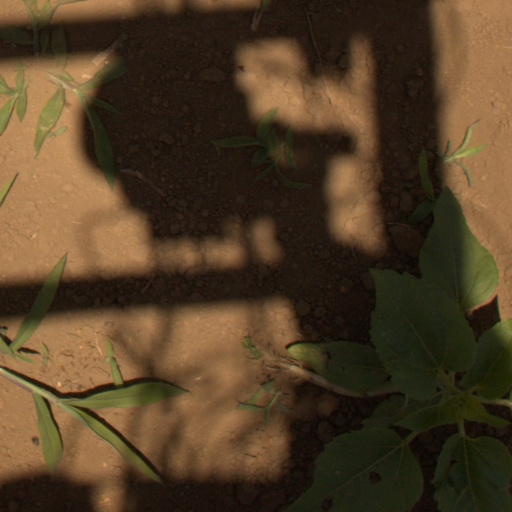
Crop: Jerusalem artichoke